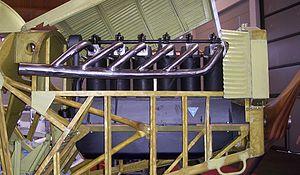
Le Junkers L 5 est un moteur d'avion V6 de 22,9 l de cylindrée à refroidissement à eau, fabriqué en série sous licence BMW IV par les ateliers Junkers de Dessau à partir de 1925. Il fut le successeur du Junkers L 2 de 1924, lui-même une version évoluée du moteur BMW IIIa.